Jefferson Avenue Historic District (Columbus, Ohio)

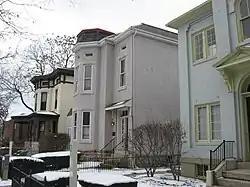
Contributing buildings

The Jefferson Avenue Historic District is a historic district in Downtown Columbus, Ohio. The site was listed on the National Register of Historic Places in 1982 and the Columbus Register of Historic Properties in 1983. The site includes approximately 12 buildings regarded for their history and architecture. It is one of few remaining residential neighborhoods downtown. It includes the Thurber House, formerly home to cartoonist and author James Thurber, and the headquarters building of the Columbus Landmarks Foundation. The boundaries of the district vary slightly between the two registers the district was entered in.